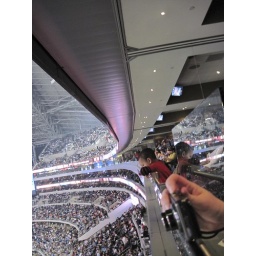
lil boy looking out over the stadium-6th floor